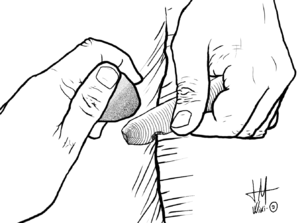
Technique du coup du microburin
Le coup du microburin est un procédé permettant le fractionnement contrôlé des lames et des éclats en roche taillée. Les segments obtenus peuvent ainsi servir de supports d'outils. Le plus souvent ces derniers sont des microlithes géométriques, c'est-à-dire des segments mais surtout des trapèzes et des triangles. Ce procédé a été identifié et décrit pour la première fois par Gaetano Chierici en 1875.